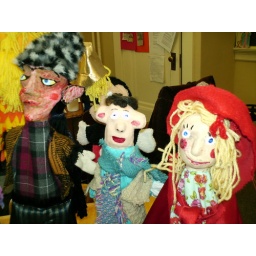
These puppets were made by children at the library as part of a theater program.